Dalit Buddhist movement

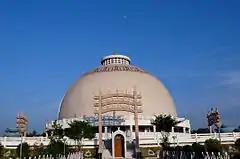
Deekshabhoomi Stupa in Nagpur, where Ambedkar converted to Buddhism

The Buddhist revival remains concentrated in two states: Ambedkar's native Maharashtra, and Uttar Pradesh – the land of Bodhanand Mahastavir, Acharya Medharthi and their associates.